United States Marine Corps

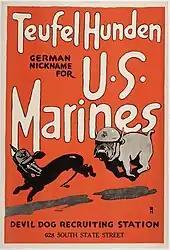
cartoon of a bulldog wearing a Marine helmet chasing a dachshund wearing a German helmet, the poster reads "Teufel Hunden: German nickname for U.S. Marines. Devil Dog recruiting station, 628 South State Street"

The Marine Forces Special Operations Command (MARSOC) includes the Marine Raider Regiment, the Marine Raider Support Group, and the Marine Raider Training Center (MRTC). Both the Raider Regiment and the Raider Support Group consist of three battalions with a headquarters company. The MRTC conducts screening, assessment, selection, training and development functions for MARSOC units.